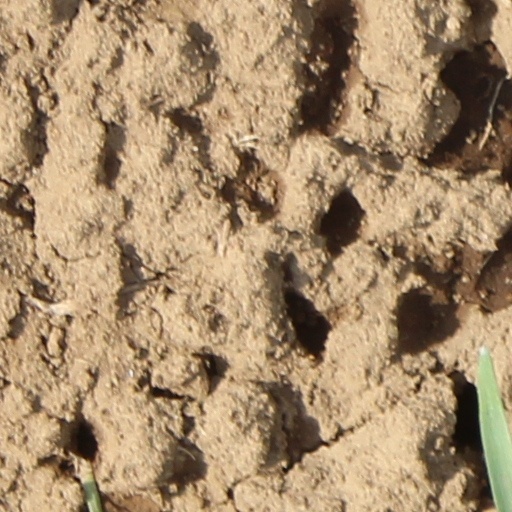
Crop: wheat